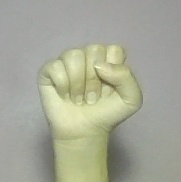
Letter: saad